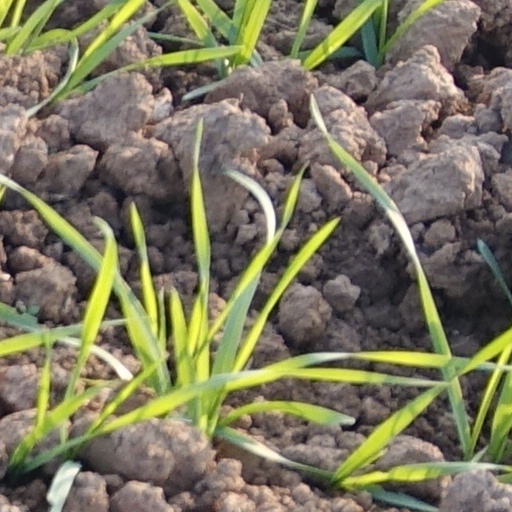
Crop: wheat